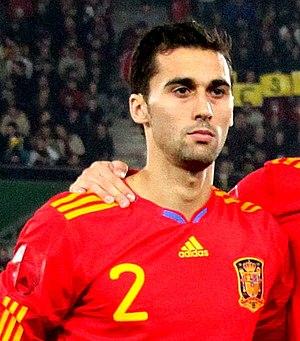
Álvaro Arbeloa Coca est un footballeur espagnol. Bien qu'évoluant habituellement au poste d'arrière latéral droit, il est également capable de jouer au poste d'arrière latéral gauche ou de défenseur central si besoin. Il est réputé pour sa très bonne rigueur défensive.